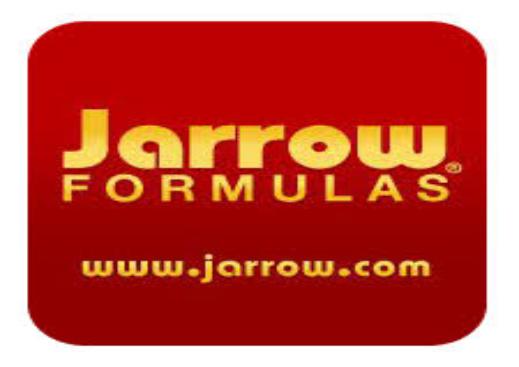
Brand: jarrow
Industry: Medical